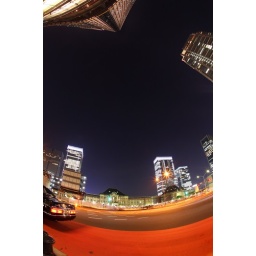
Now Tokyo Station is under heavy construction. The red brick old-fashion building is going to remain.